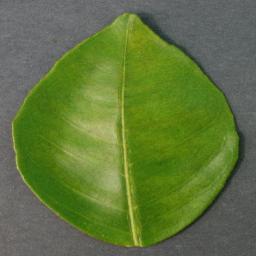
Label: Orange___Haunglongbing_(Citrus_greening)